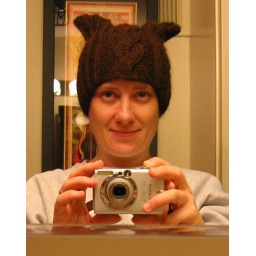
hat with inadvertent ears - Misti Alpaca bulky; pattern adapted from pom-pom hat in One Skein book